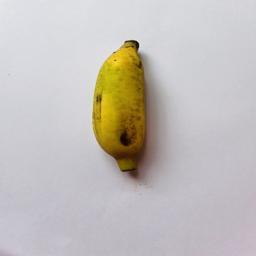
Banana variety: Bangla Kola